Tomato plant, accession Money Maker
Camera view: bottom (45 deg); turntable rotation: 180 degrees
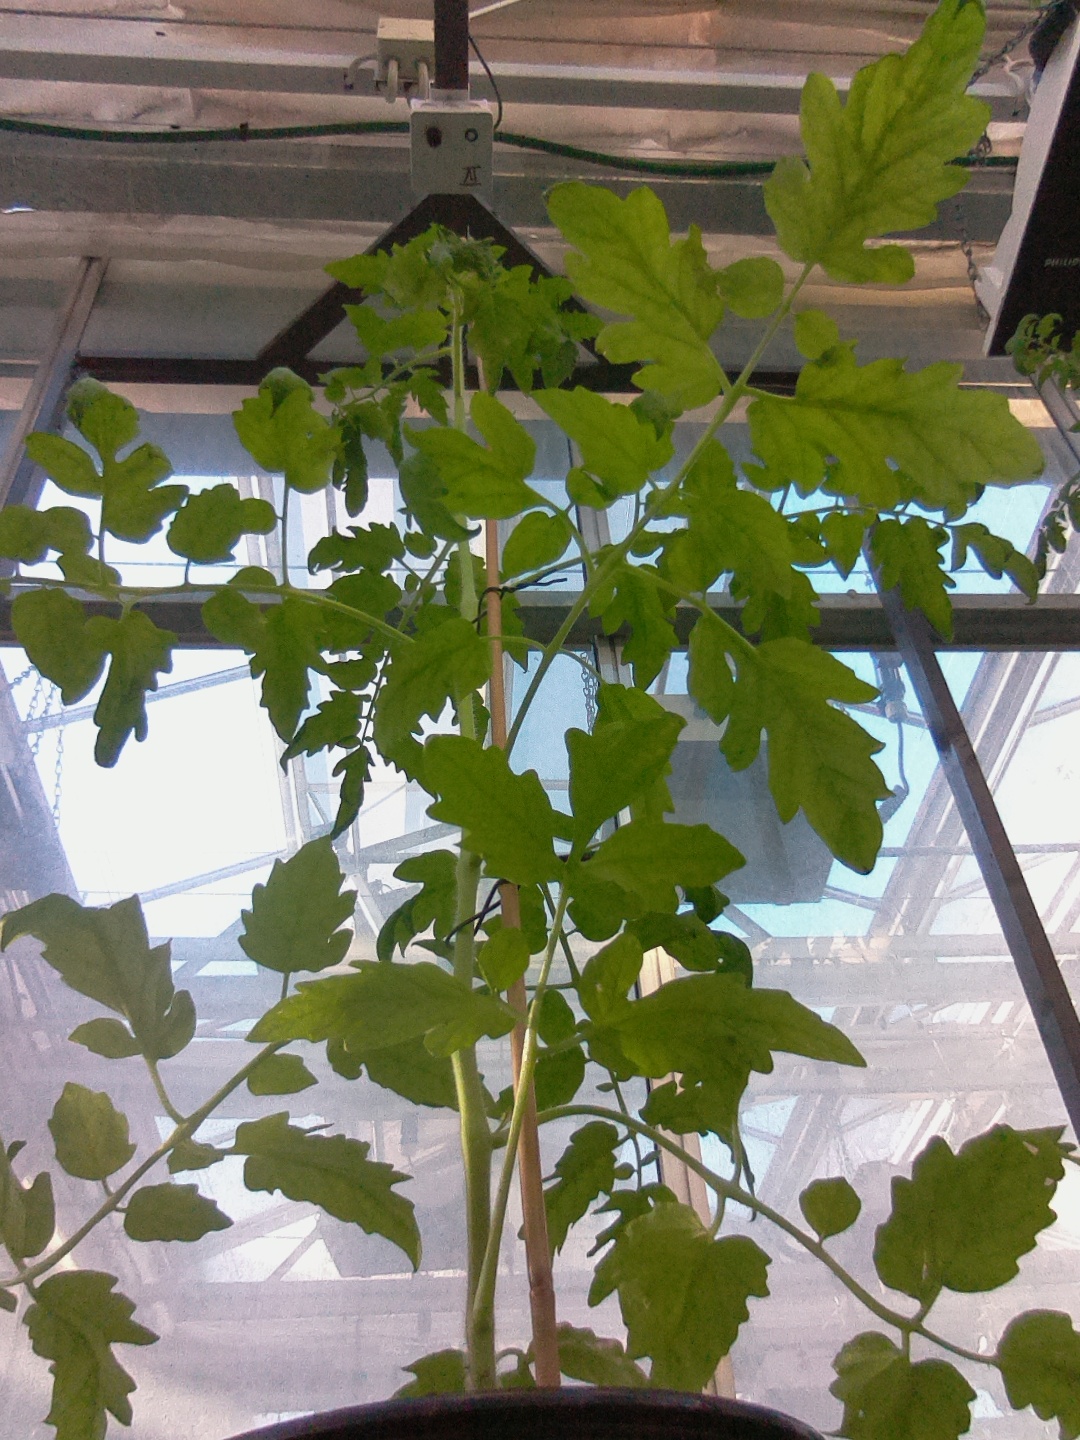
BBCH growth stage 60: First flowers open